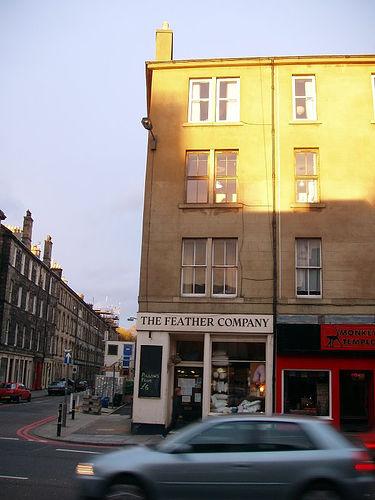
Weather: sun or clear